Tiana (The Princess and the Frog)

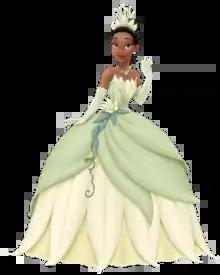
A promotional image of Tiana

Tiana Rogers is a fictional character in Walt Disney Pictures' animated film "The Princess and the Frog" (2009). Created by writers and directors Ron Clements and John Musker and animated by Mark Henn, Tiana is voiced by Anika Noni Rose, with Elizabeth M. Dampier voicing the character as a child.